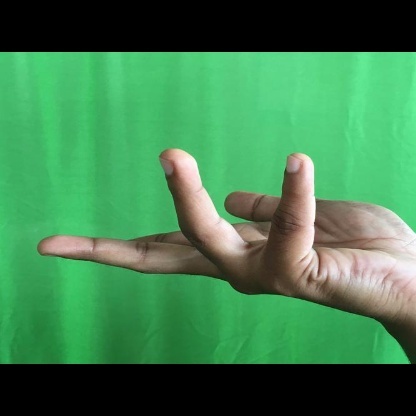
Mudra: Alapadmam